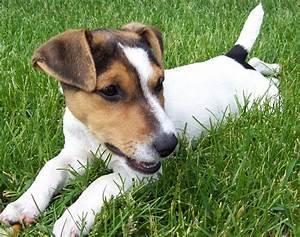
dog